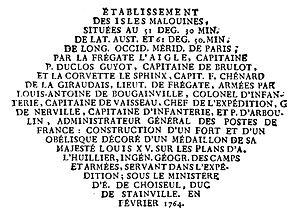
L’occupation française des îles Malouines, établit à Port Saint-Louis le premier établissement permanent sur l'archipel des îles Malouines. Le royaume d'Espagne, qui considérait les Malouines comme faisant partie de ses possessions en Amérique, proteste contre la présence française et, au terme d'une courte négociation, il obtient le transfert de Port Saint-Louis, renforçant ses droits souverains. Le gouvernement britannique ne protestera à aucun moment, ni contre la présence française ni contre le transfert de la colonie à l'Espagne.